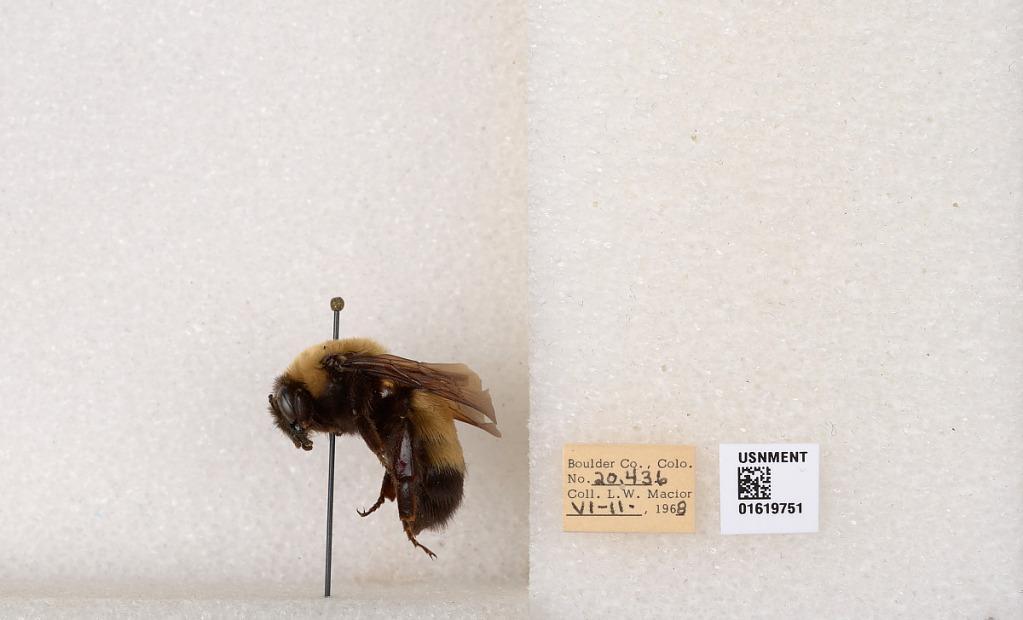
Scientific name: Bombus (Bombus) nevadensis Cresson